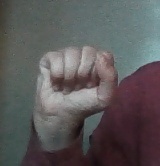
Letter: saad